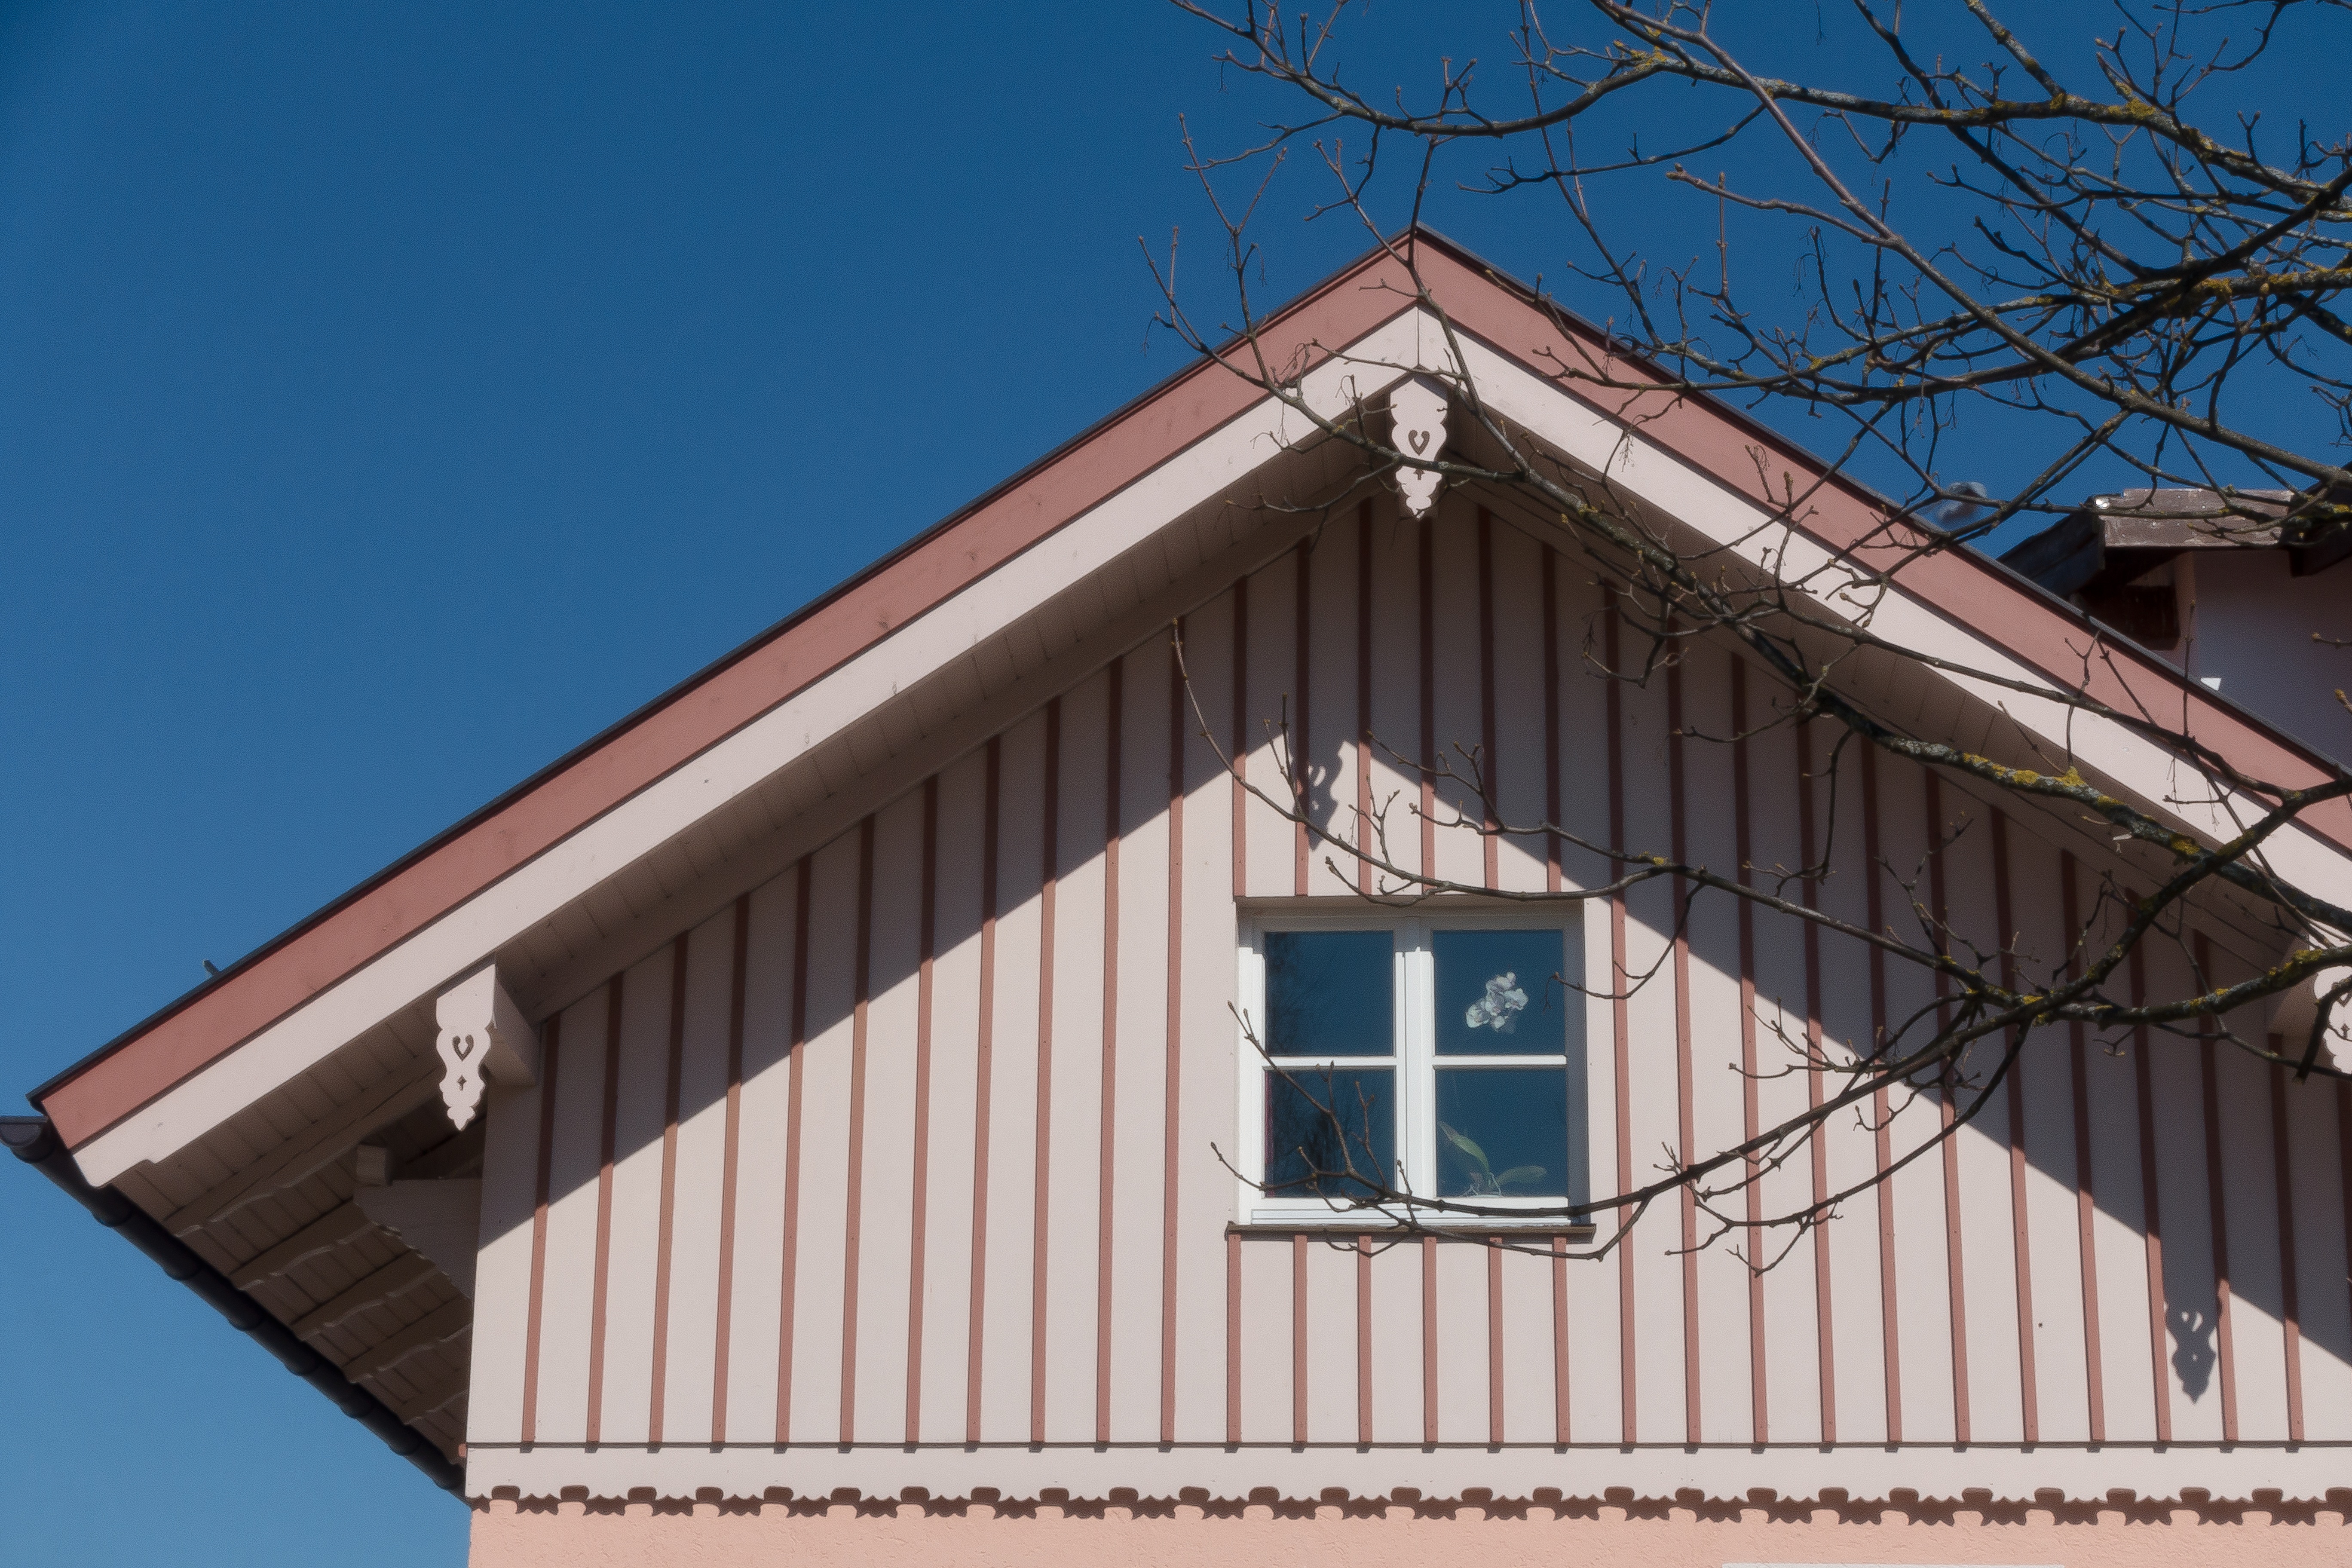
architecture, sky, house, window, roof, building, home, village, facade, property, blue, bavaria, historically, siding, upper bavaria, residential buildings, wood paneling, outdoor structure